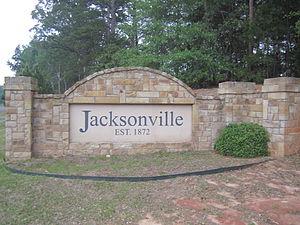
La ville américaine de Jacksonville est située dans le comté de Cherokee, dans l’État du Texas. Lors du recensement de 2010, sa population s’élevait à 14 544 habitants.